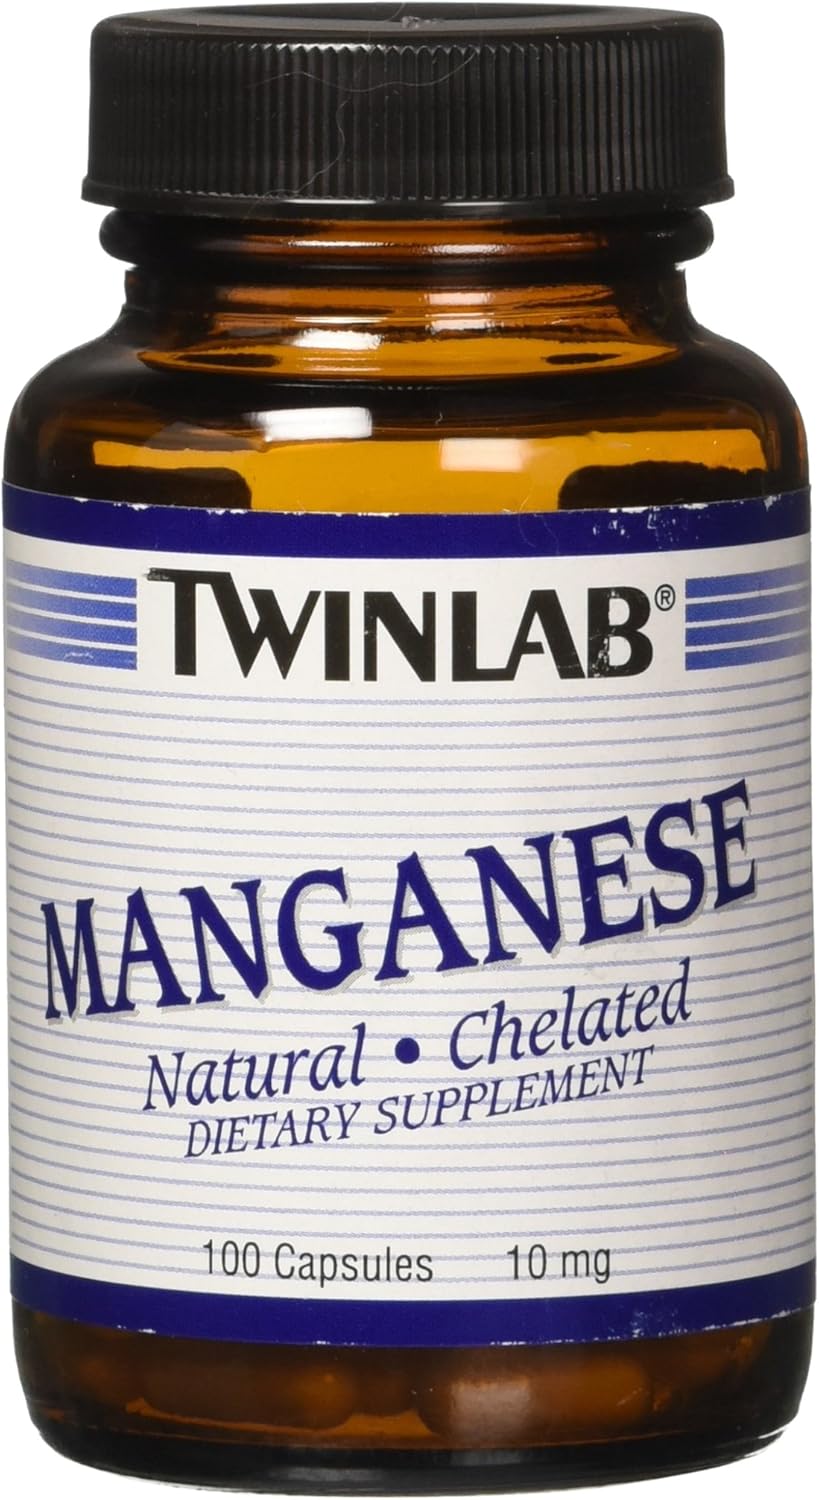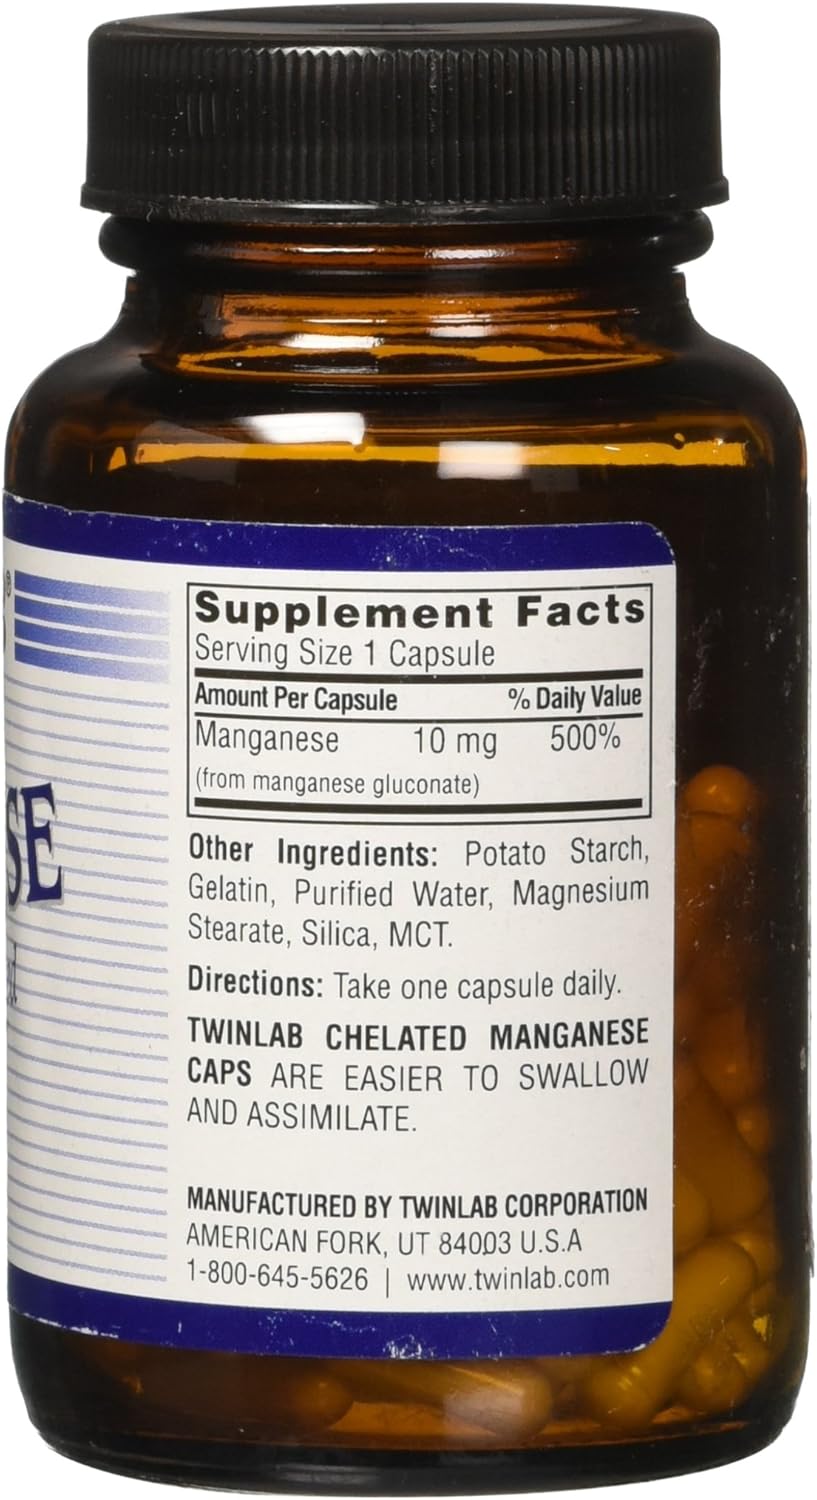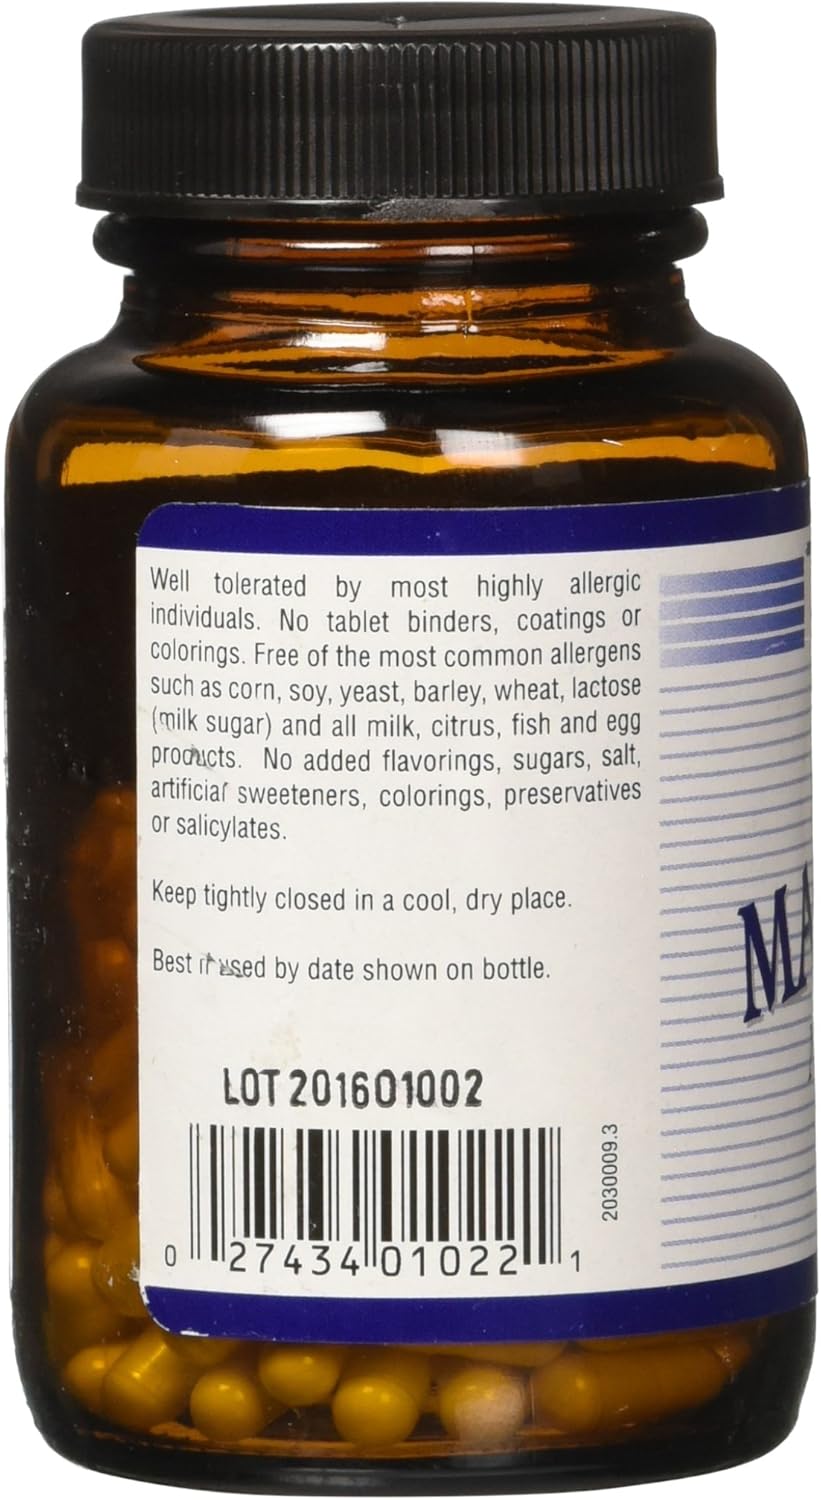
Twinlab 10 mg Manganese Capsules, 100 Count
Category: Health & Personal Care
Chelated Manganese Caps are easier to swallow and assimilate. Well tolerated by most highly allergic individuals.
Features: 100 Capsules | Serving Size: 1 | 100 Servings Per Container | During the summer months products may arrive warm but Amazon stores and ships products in accordance with manufacturers' recommendations, when provided.